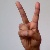
The image shows a hand gesture representing the letter 'V' in Indian Sign Language.